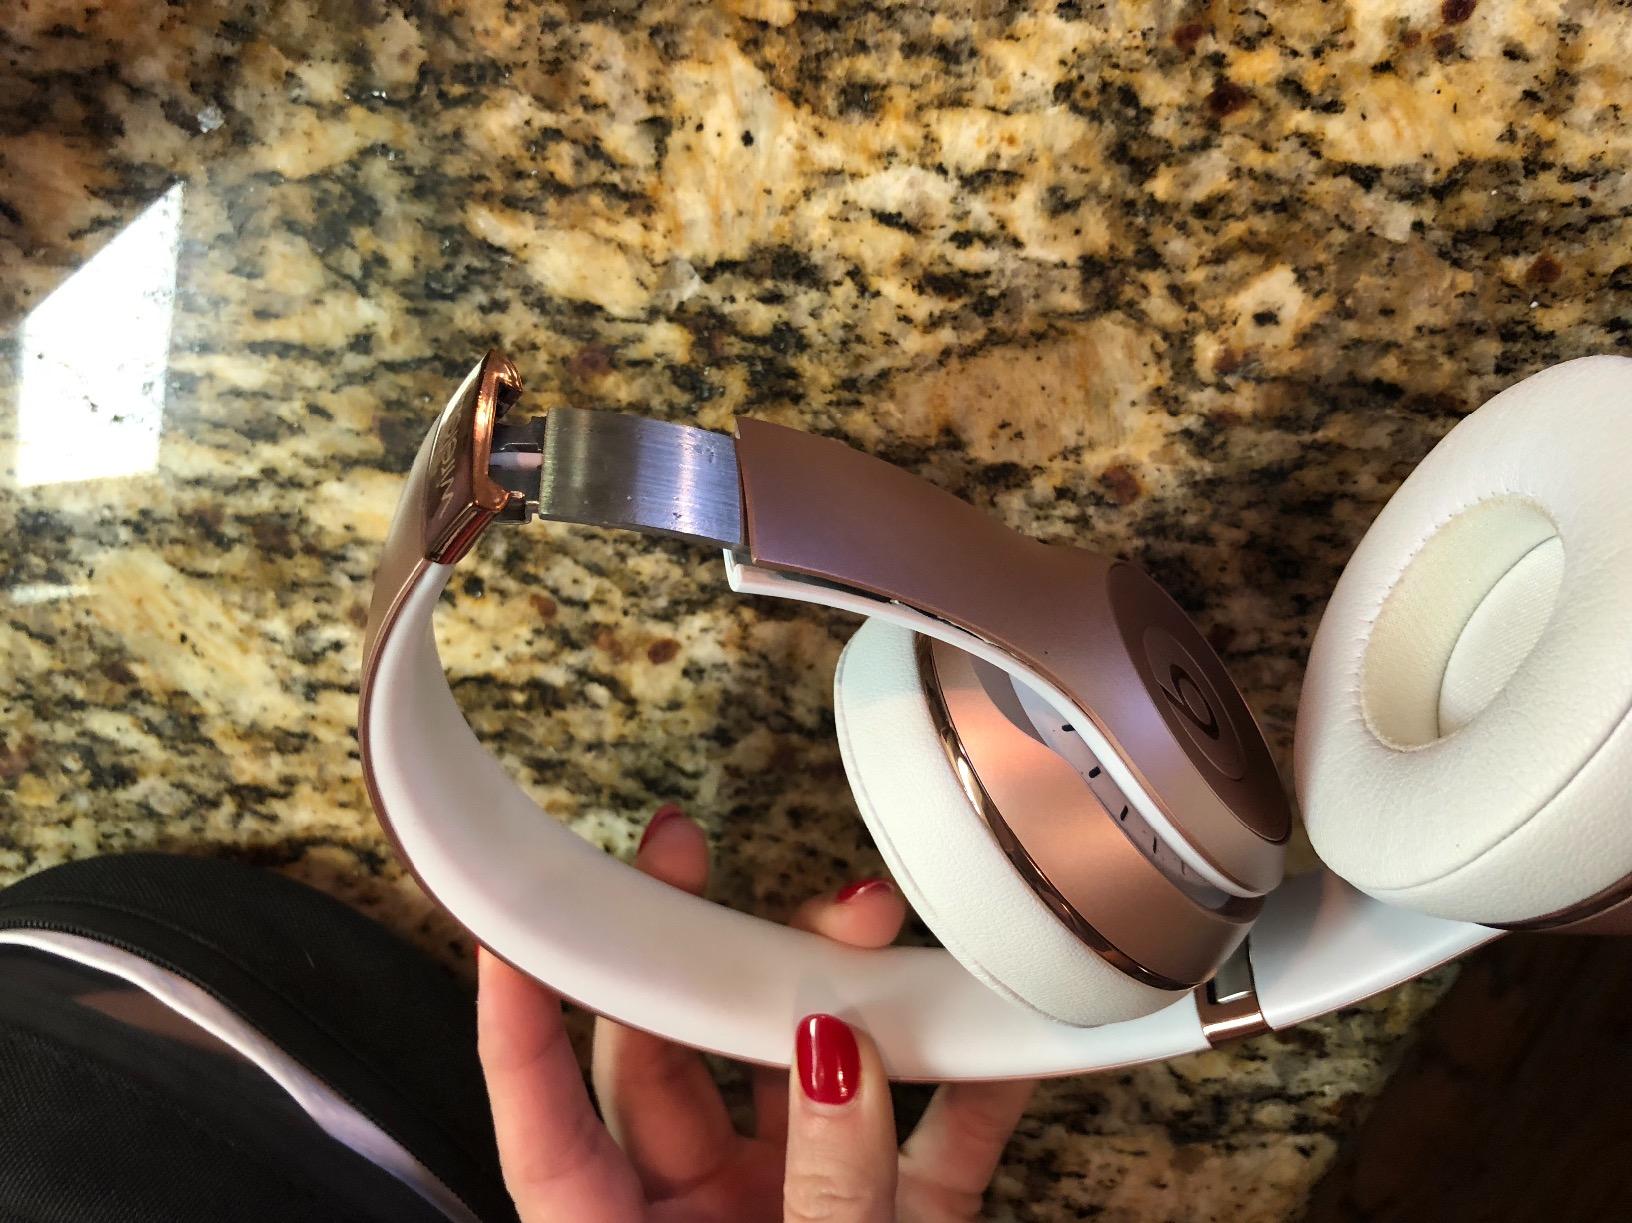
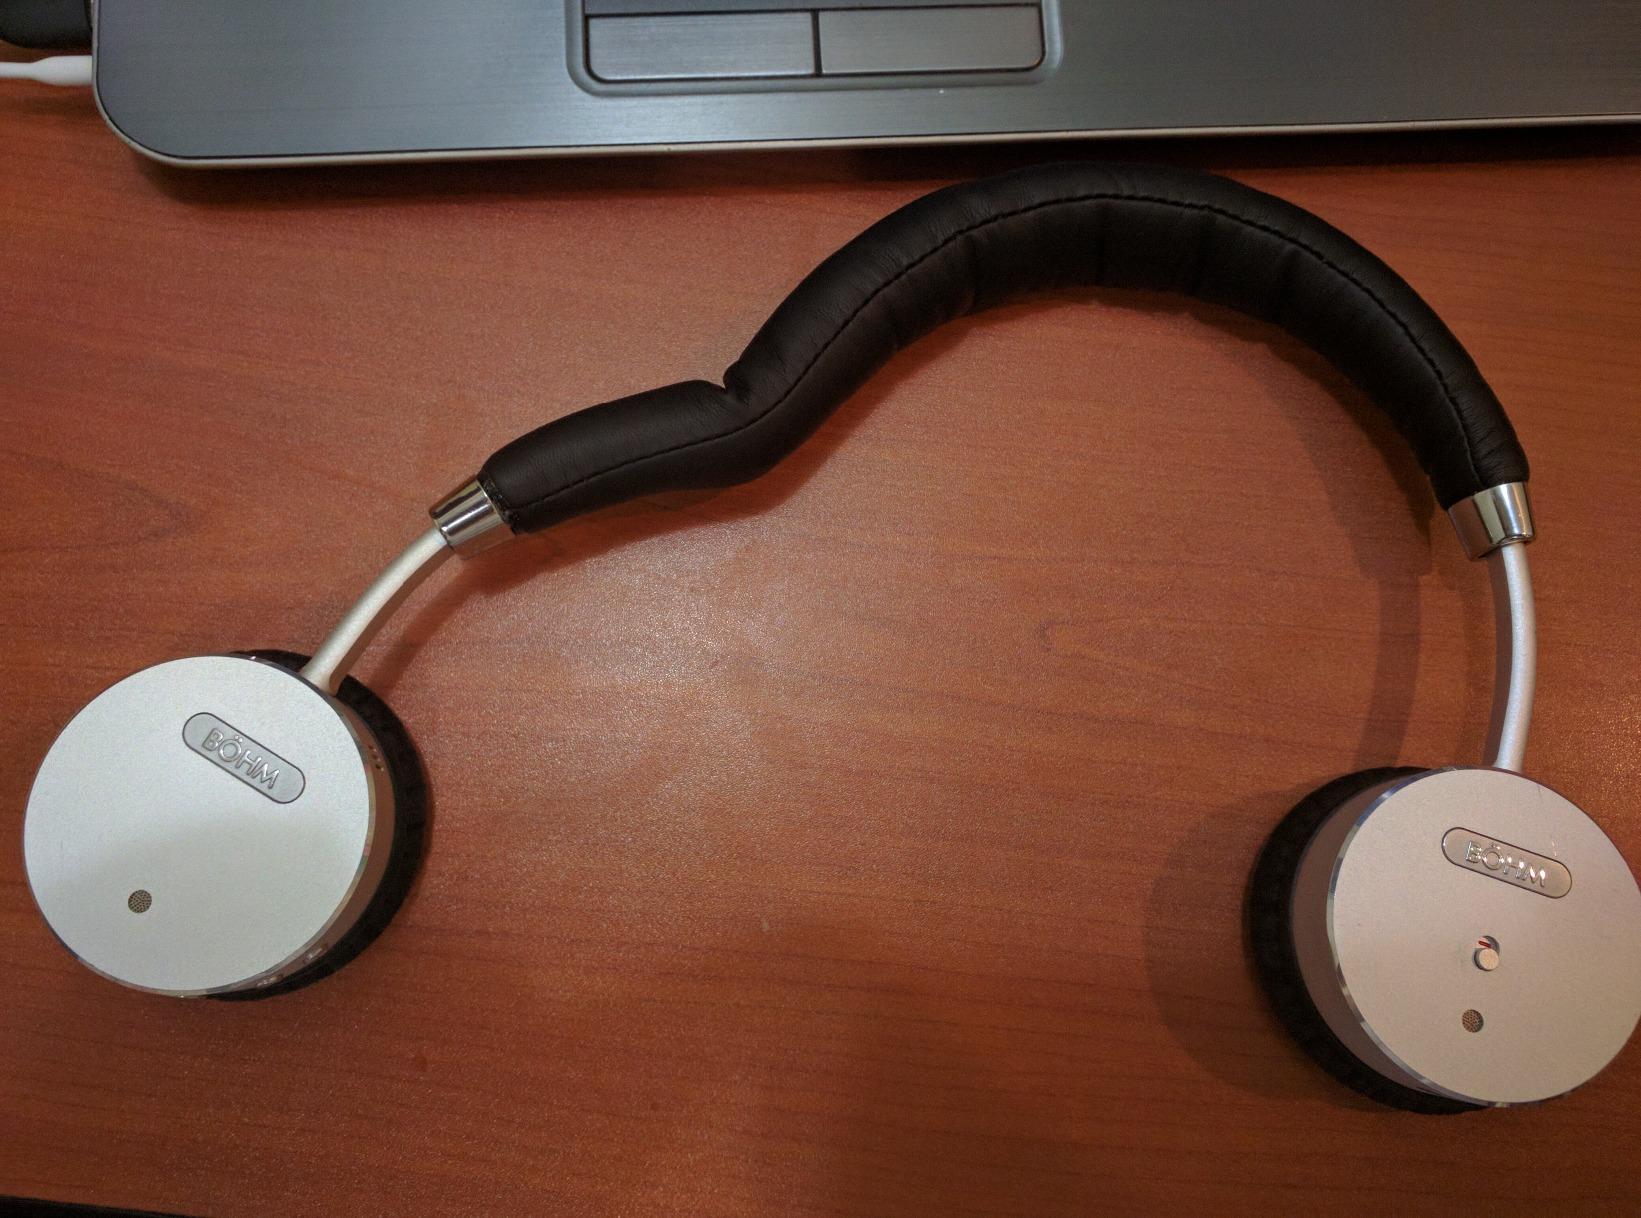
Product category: headphones
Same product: no